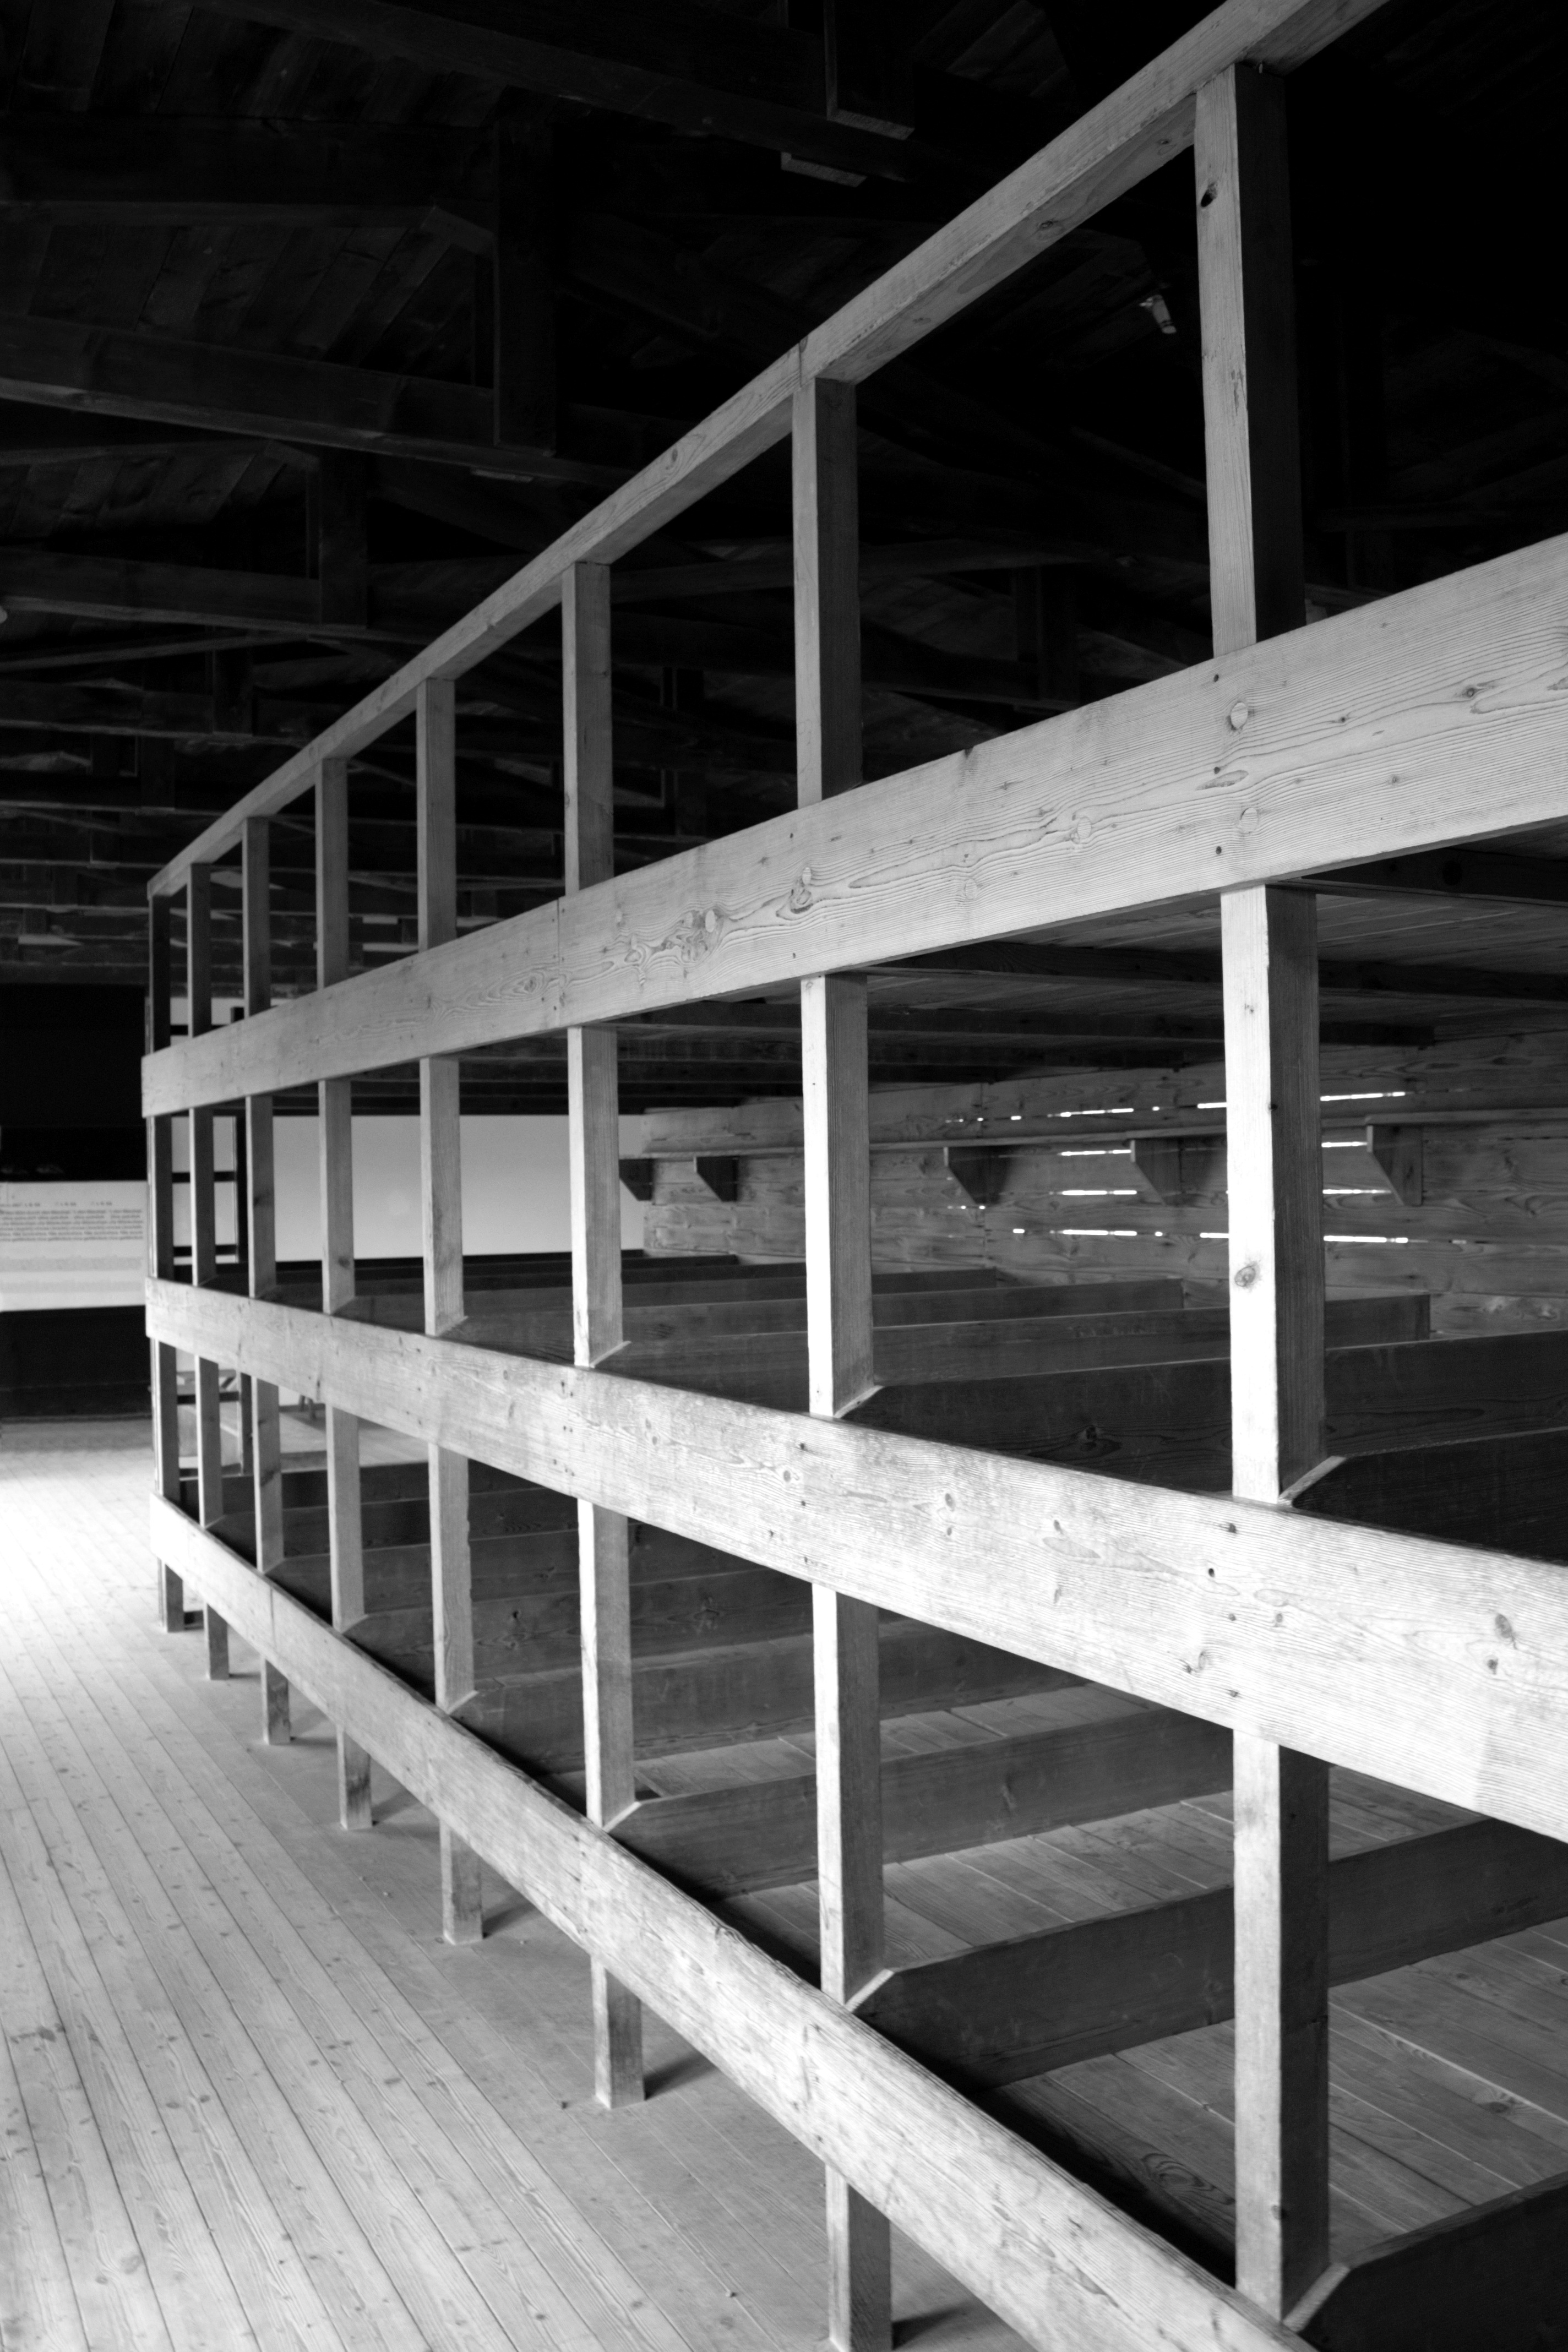
black and white, architecture, structure, wood, white, line, black, monochrome, design, symmetry, shape, dormitory, dachau, konzentrationslager, kz, barracks, urban area, monochrome photography, hitler era, hitlerregiem